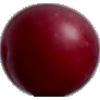
Label: Cherry Wax Red 1